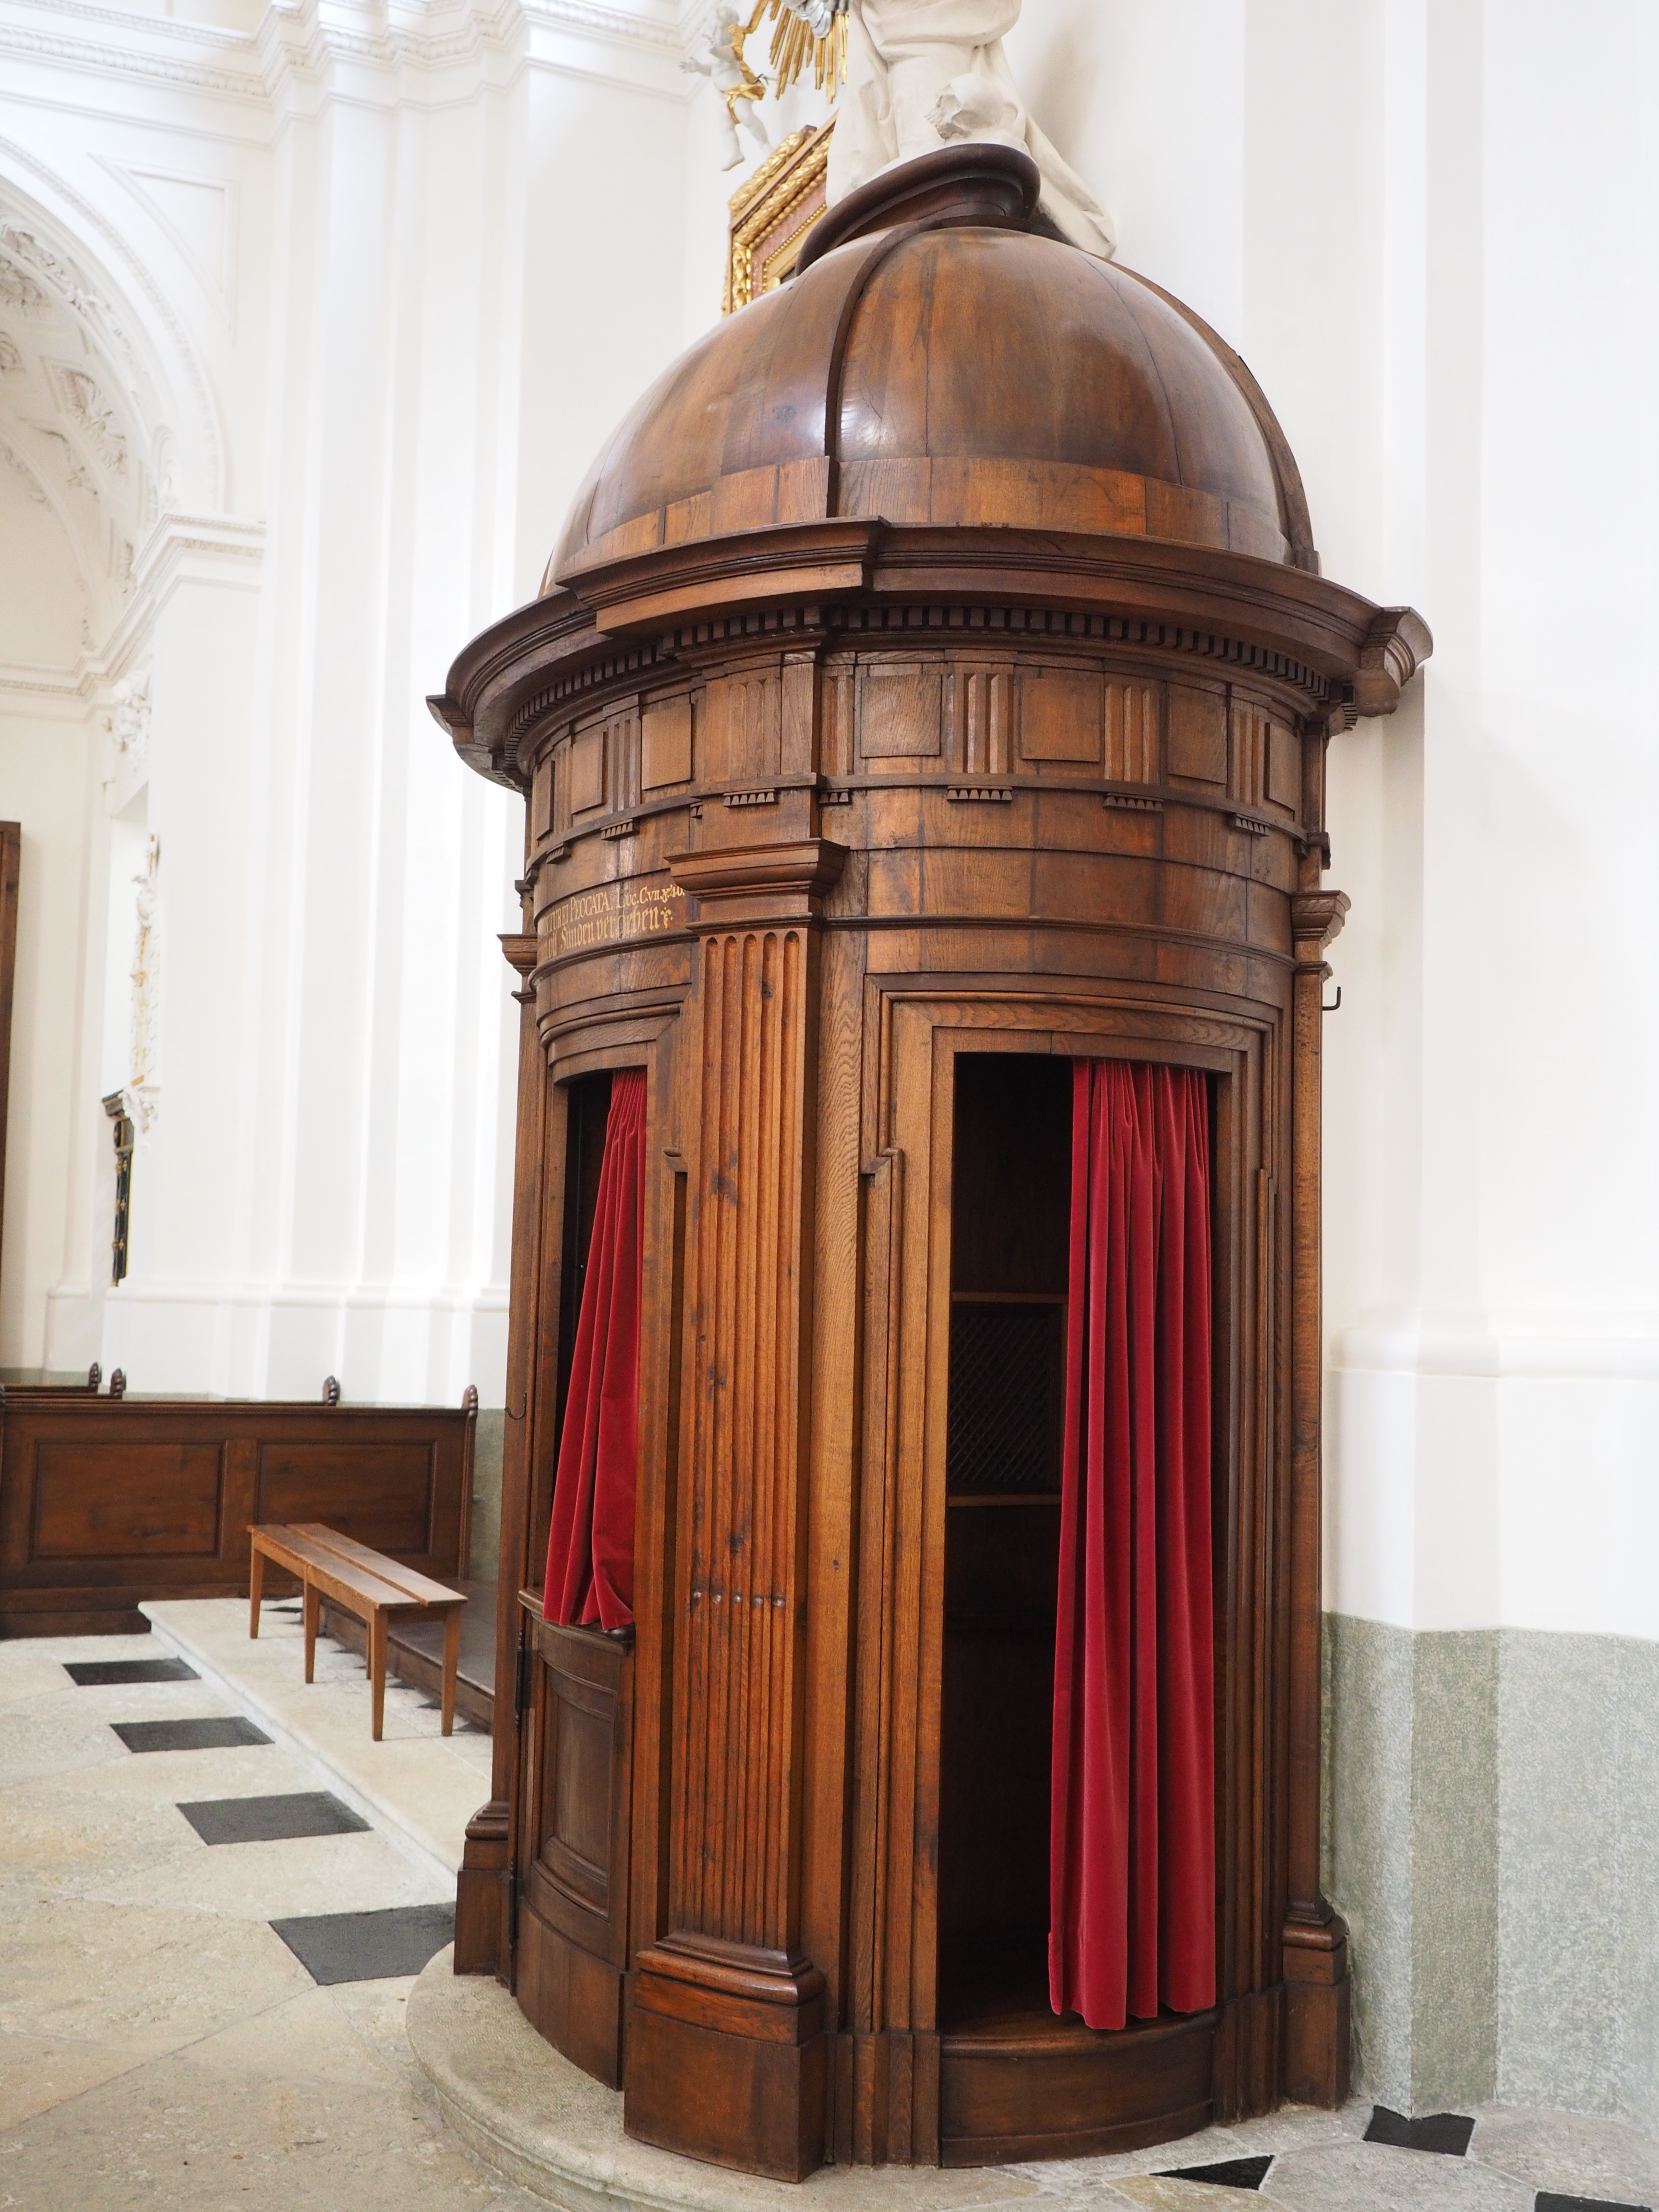
wood, column, church, cathedral, chapel, furniture, lighting, interior design, confessional, switzerland, solothurn, nave, church buildings, roman catholic, man made object, ursenkathedrale, beichth uschen, st ursus cathedral, cathedral of st urs und viktor, st ursen cathedral, roman catholic diocese of basel, early classicist style, oak beichth uschen, pisoni